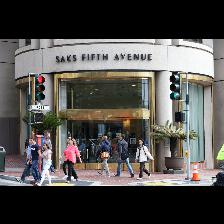
Label: Human